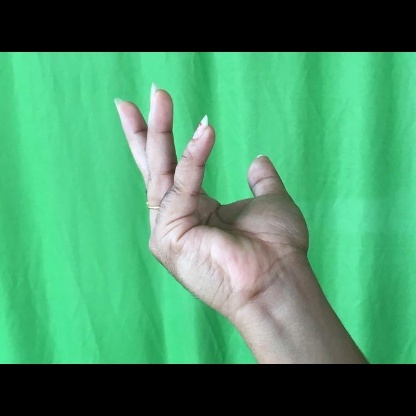
Mudra: Alapadmam